Arthur Dessoye

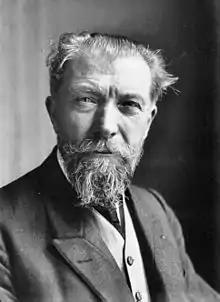
Arthur Charles Dessoye, Deputy and Minister (1914).

Arthur Charles Dessoye (23 August 1854 in Auberive, Haute-Marne – 30 April 1927 in Breuvannes-en-Bassigny, Haute-Marne) was a French journalist, writer, industrialist, and politician.